RTL6

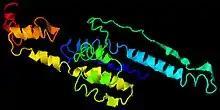

RTL6 contains a predicted leucine zipper motif known to participate in nucleic acid binding in other proteins. RTL6 also contains a domain of unknown function from amino acid residues 98-177 . RTL6 is one of a number of genes belonging to the DUF4939 (domain of unknown function) superfamily.